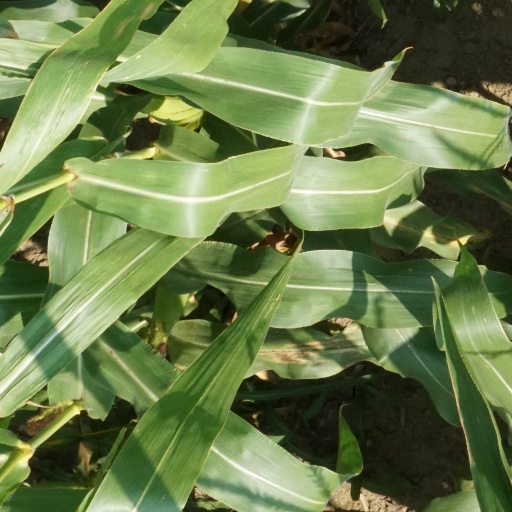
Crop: maize; corn